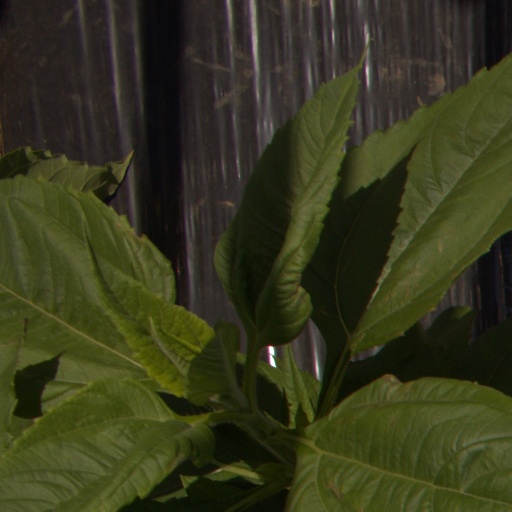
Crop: Jerusalem artichoke